North Palatine Uplands

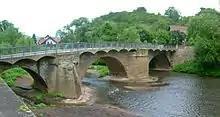
Bridge over the Glan in Meisenheim

Important rivers in the west and north of the range are the 90 km long Glan and the 57 km long Alsenz. The 116 km long Nahe, into which the other two discharge, is no longer included in this region. The area of the Donnersberg is drained towards the east by the 43 km long Pfrimm, which itself rises in the northern Palatine Forest, and the 61 km long Selz. Both flow into the Upper Rhine.